Verkehrs-Aktiengesellschaft Nürnberg

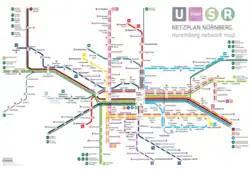
Nuremberg Transport Network

The three subway lines operating in Nuremberg cover a track length of 36 km. All three lines meet at the central stations of Nuremberg Hauptbahnhof and Plärrer.